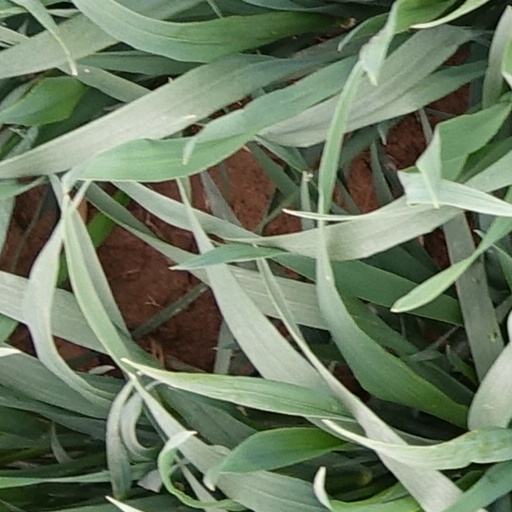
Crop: wheat